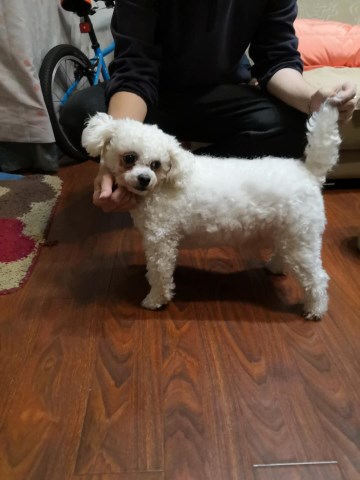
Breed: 3083-n000117-Bichon_Frise